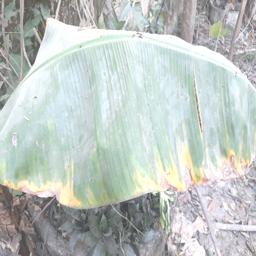
Label: POTASSIUM DEFICIENCY